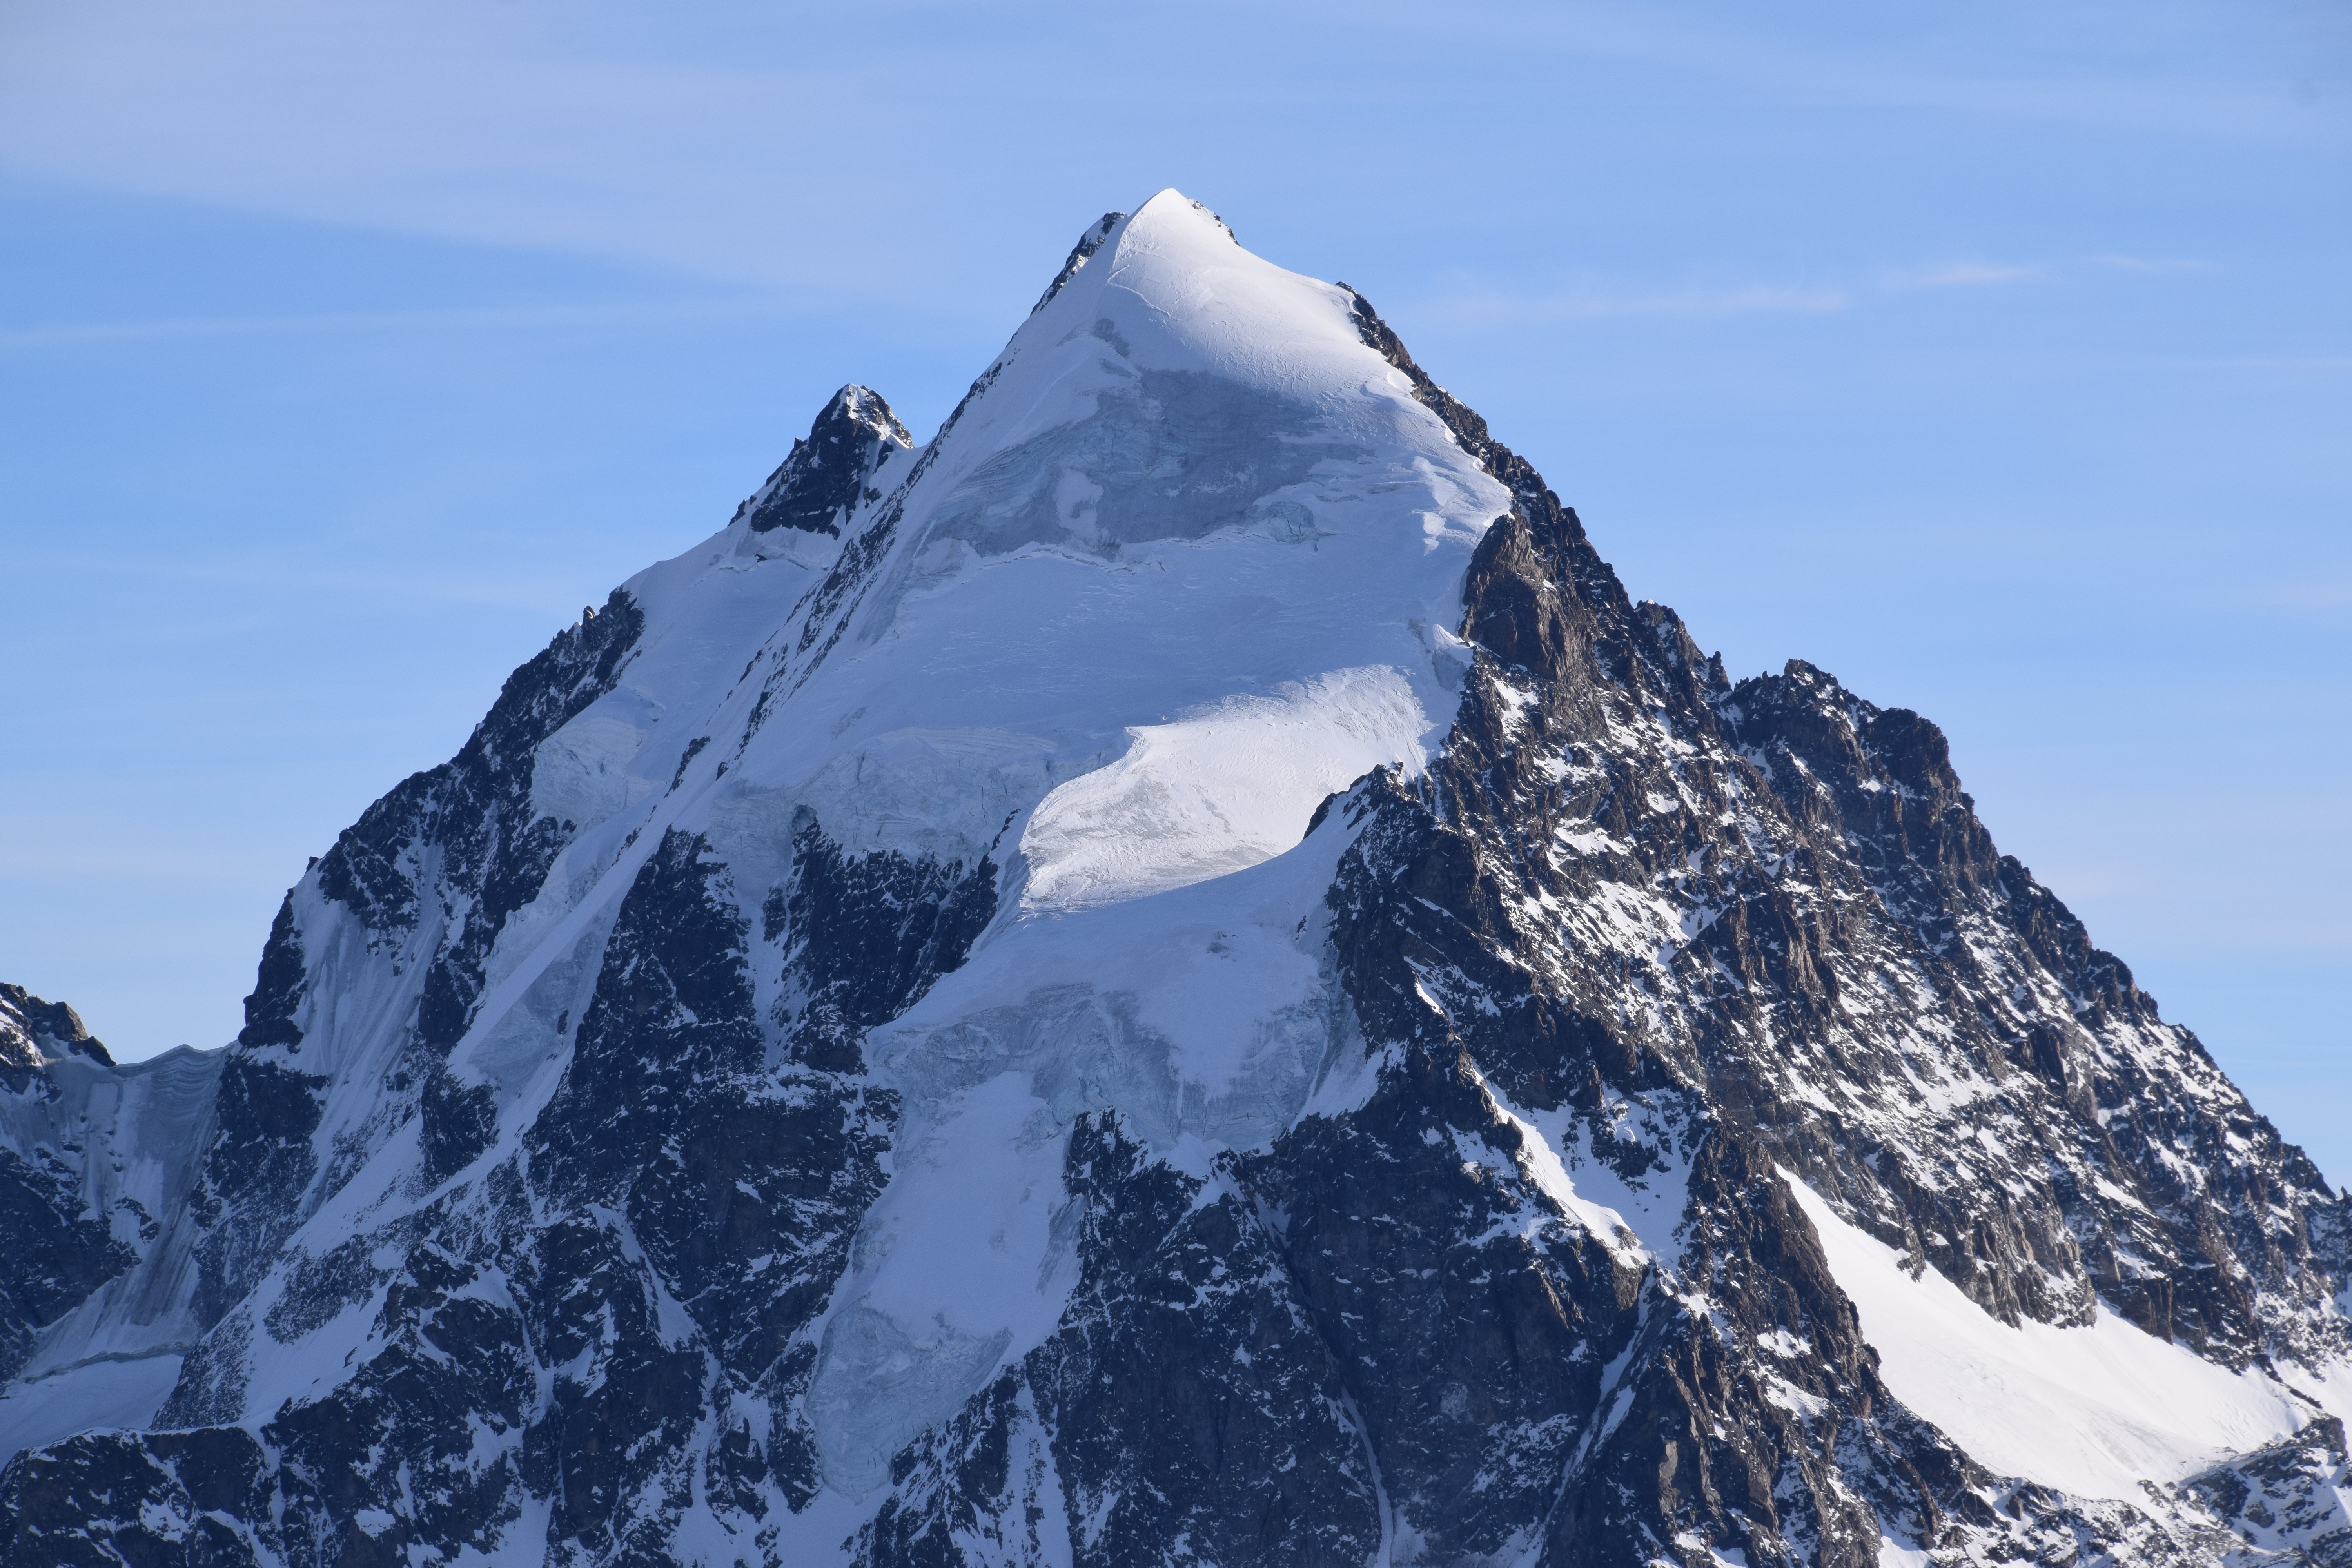
landscape, tree, nature, outdoor, rock, mountain, snow, winter, cloud, sky, peak, mountain range, ice, glacier, alpine, climbing, ridge, summit, massif, alps, swiss, switzerland, fell, cirque, top, elevation, nunatak, rock mountain, mountainous landforms, glacial landform, ar te, mount scenery